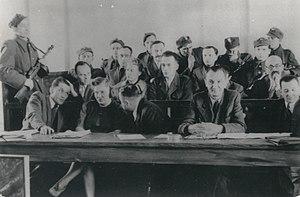
Witold Pilecki est un officier de cavalerie, agent de renseignement et chef de la résistance polonais né le 13 mai 1901 à Olonets et mort fusillé le 25 mai 1948 à Varsovie.